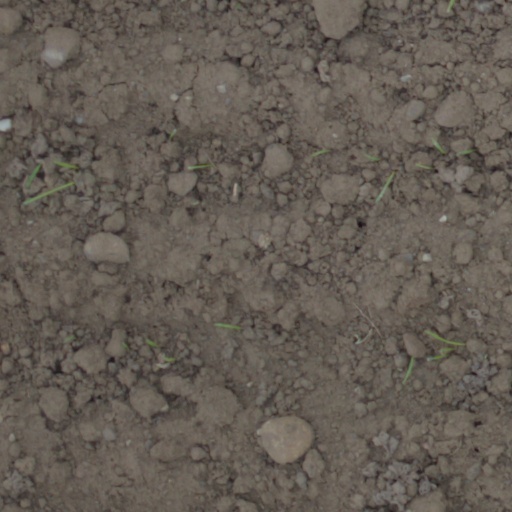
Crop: wheat